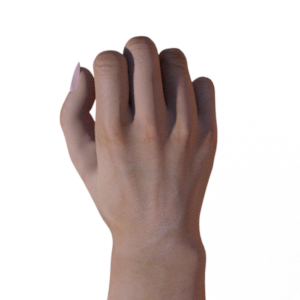
Label: rock